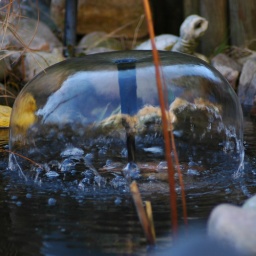
It's our house row you can see as a reflection in the bubble and the blue sky of course.